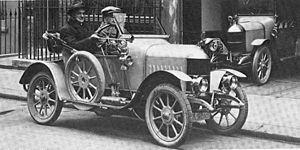
William Richard Morris, 1ᵉʳ vicomte Nuffield, est le fondateur de la Morris Motor Company.